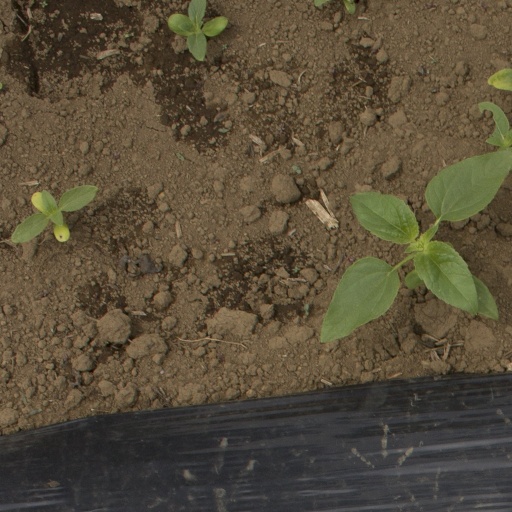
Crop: Jerusalem artichoke